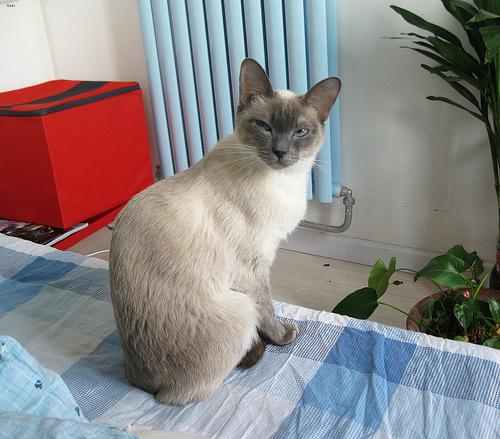
Breed: Siamese